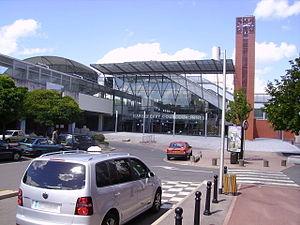
Gare d'Évry - Courcouronnes (Évry, France), nouvelle façade après travaux
Évry est une ancienne commune française située à vingt-six kilomètres au sud-est de Paris.
La ligne de Grigny à Corbeil-Essonnes ou ligne du plateau d'Évry est une ligne de chemin de fer à double voie et à écartement standard de dix kilomètres de longueur, située dans le département français de l'Essonne, en Île-de-France. Elle dessert les différents quartiers de la ville nouvelle d'Évry. Elle est la première ligne nouvelle pour voyageurs construite par la Société nationale des chemins de fer français depuis sa création en 1938. Elle constitue la ligne nᵒ 988 000 du réseau ferré national.